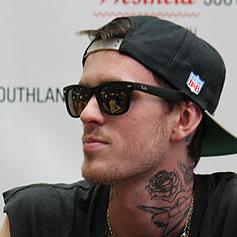
Age: 25